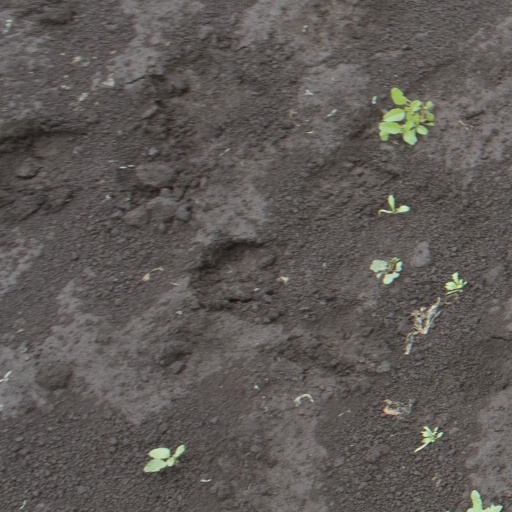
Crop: soybean